Coup Belt

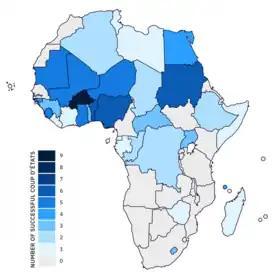
The number of successful coups d'état in postcolonial Africa (as of 28 September 2023).

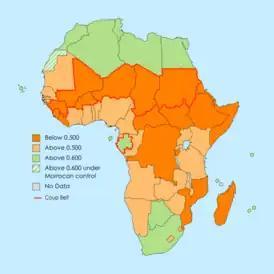
Human Development Index (HDI) of African countries, with the Coup Belt outlined in red (Gabon is sometimes included following the 2023 coup). Every country in the Coup Belt, except Gabon, has an HDI below 0.500, indicating low human development.

Although likely older, the term became popular in the 2020s after a string of coups in the early part of the decade, including in Mali in 2020 and 2021, Chad, Guinea, and Sudan in 2021, two in Burkina Faso in January and September 2022, and in Niger and Gabon in 2023. The region also saw attempted coups in Niger and Sudan in 2021, Guinea–Bissau and The Gambia in 2022, and Sudan, Sierra Leone and Burkina Faso in 2023.